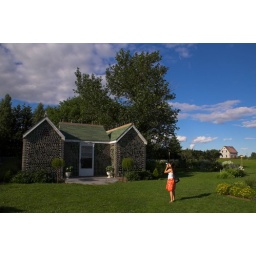
This is a house made out of Glass bottles in PEI